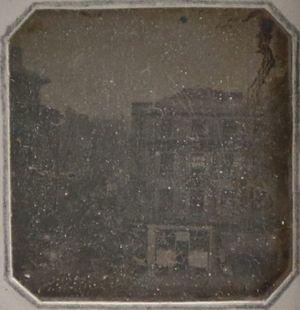
John Benjamin Dancer, né le 8 octobre 1812 et mort le 24 novembre 1887, est un scientifique britannique, créateur d'instrument, photographe et inventeur de la microphotographie. C'est également un des pionniers en matière de stéréographie. À partir de 1835, il prend contrôle de la fabrique d'instruments de son père. Il est alors responsable de diverses inventions mais ne breveta aucune de ses idées. En 1852, il invente l'appareil photographique stéréoscopique. Il meurt à l'âge de 75 ans et est inhumé au cimetière de Brooklands à Sale.